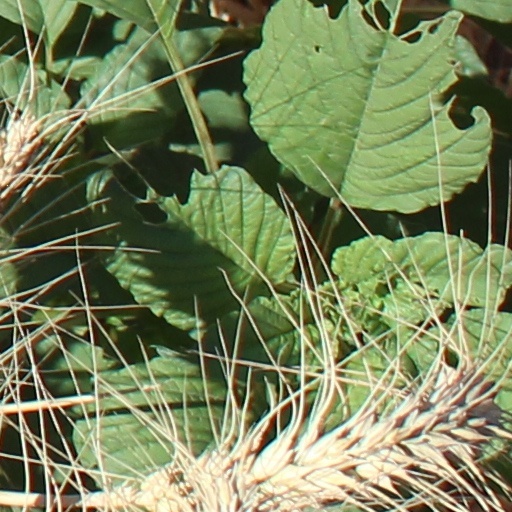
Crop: wheat